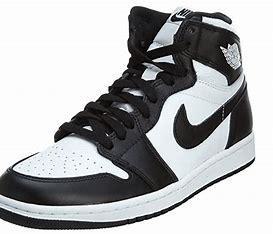
Brand: Jordan
Model: 1 Retro